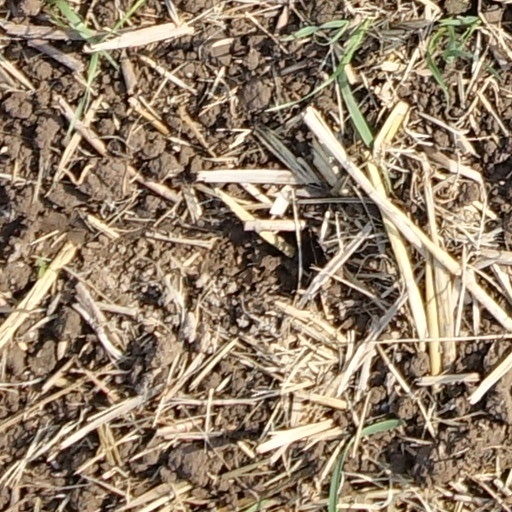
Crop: wheat